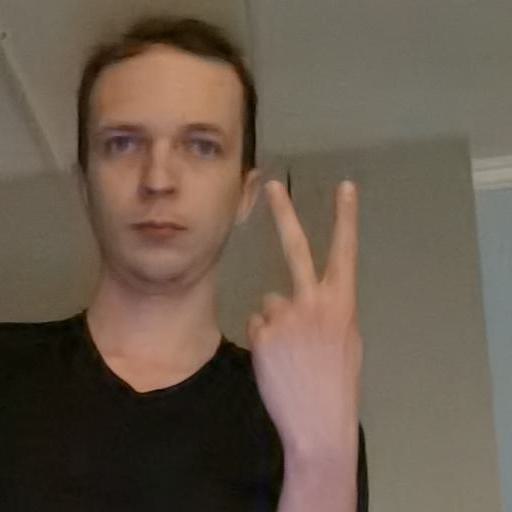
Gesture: peace_inverted